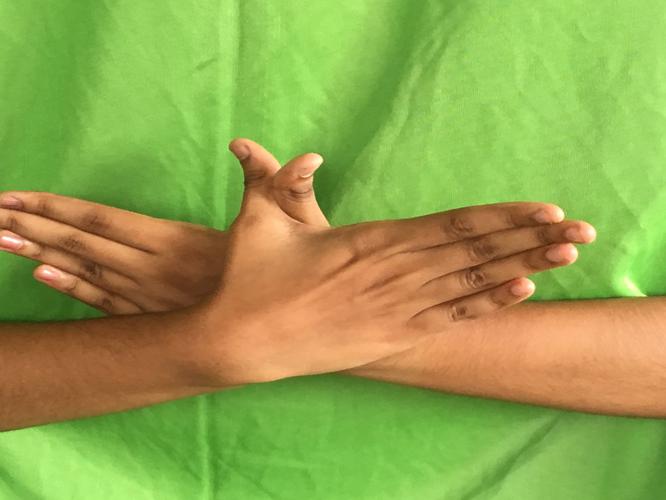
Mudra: Garuda
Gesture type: double_hand